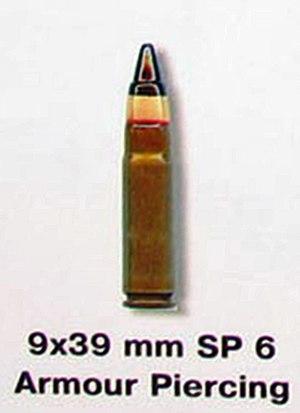
La cartouche russe de 9x39 mm fut créée dans les années 1980 afin de fournir aux Spetsnaz une munition pour arme automatique dotée d'un pouvoir plus vulnérant que celle de 7.62x39 mm subsonique utilisée dans des variantes d'AK-47/AKM équipées de silencieux détachables, la faible vélocité diminuant fortement la puissance d'arrêt de la balle.